Zeng Guoyuan

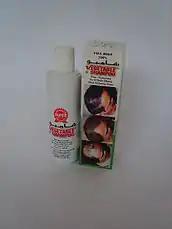

Having studied the subject in Hong Kong and Taiwan, Zeng was an acupuncturist, and organised acupuncture meet-ups as the president of the World Acupuncture Voluntary Organisation (WAVO). After Zeng published controversial and self-admittedly "misleading" advertisements of it in 1991, the 28th World Congress of Acupuncture and Complementary Medicine, which was supposed to have taken place in Singapore, changed its host country to the Republic of China. Zeng, in defence, cited "miscommunication" with the Medicina Alternativa Institute in Sri Lanka. He also blamed the local press for this happening and promptly left the Singapore Acupuncture Association. As a philanthropist, Zeng funded the construction of a mosque in an unspecified Bangladeshi village.